William Harlaw

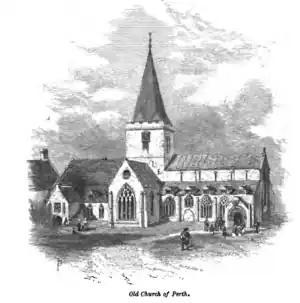
Old Church of Perth

William Harlaw (c.1510–1578) was an early minister of the Church of Scotland following the Reformation.